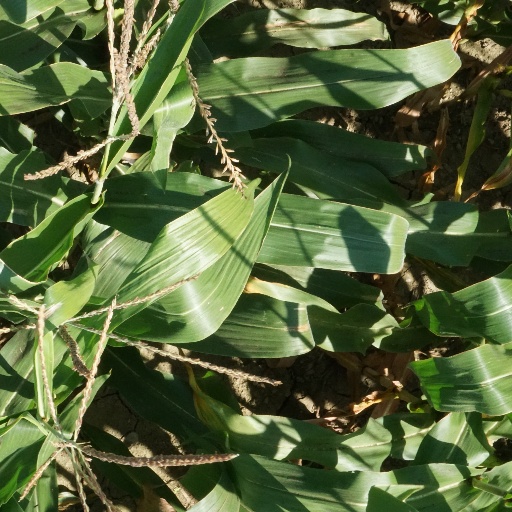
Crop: maize; corn